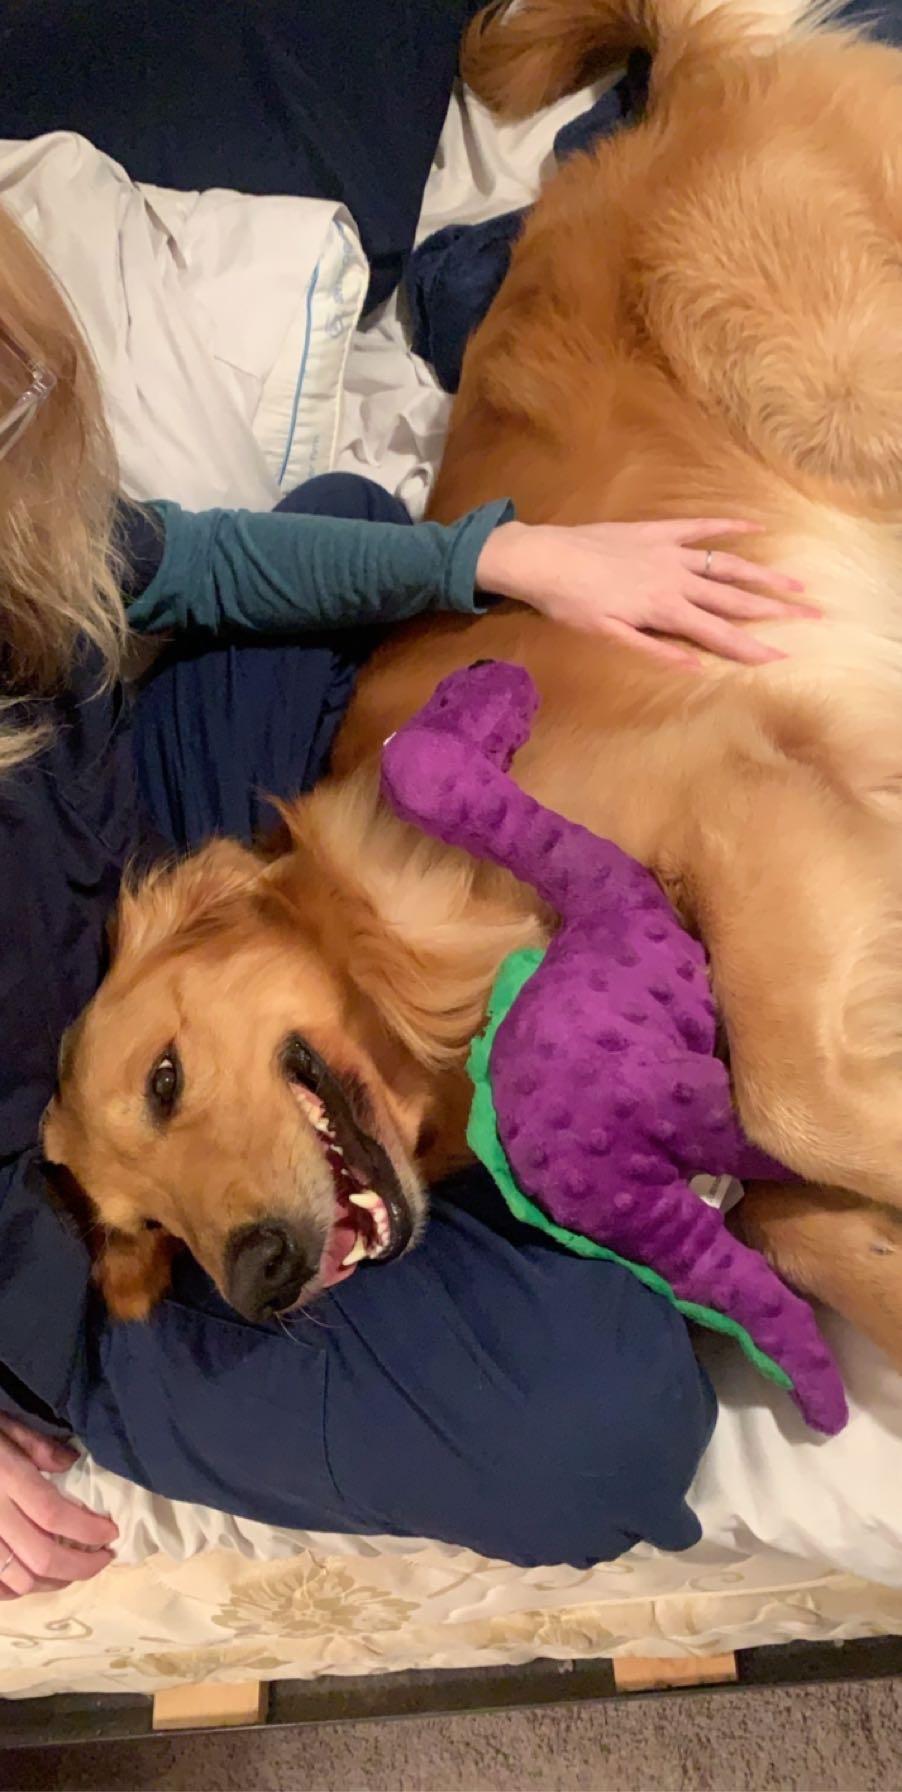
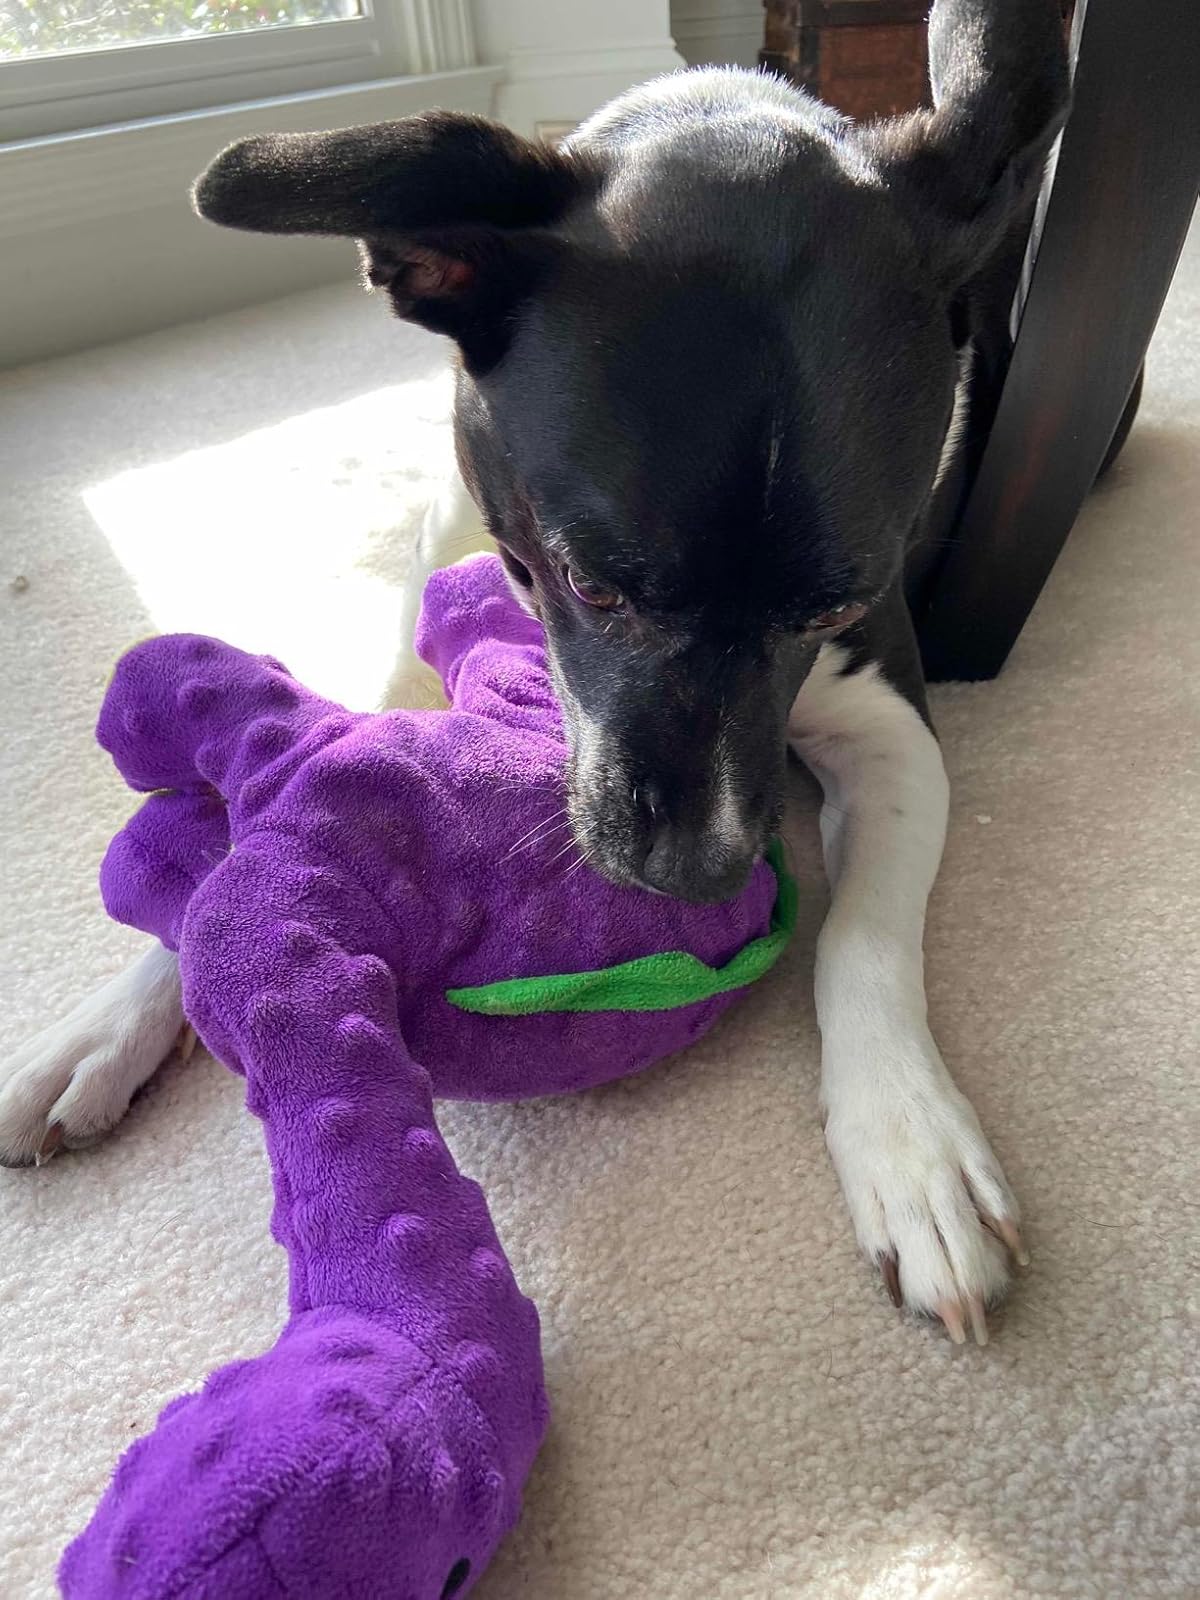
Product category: items_toy
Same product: yes